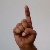
The image shows a hand gesture representing the letter 'D' in Indian Sign Language.